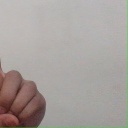
अक्षर: ड